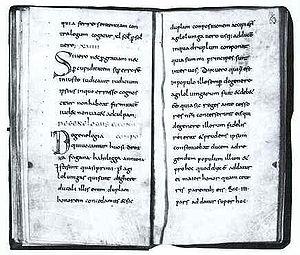
La Lex Baiuvariorum est un recueil des lois tribales des Bavarii du VIᵉ au VIIIᵉ siècle. La première d’édition a été faite par Eberswind, premier abbé de Niederaltaich, en 741 ou 743. Le duc Odilon, fondateur, complète le code autour de 748. Il s'agit d'un des organes les mieux connus de la loi tribale germanique.
La lignée des membres de la famille Fagana fait partie d'une ancienne haute noblesse bavaroise.